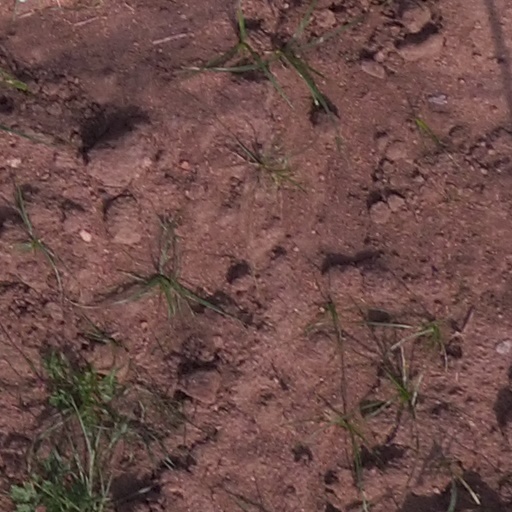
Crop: maize; corn